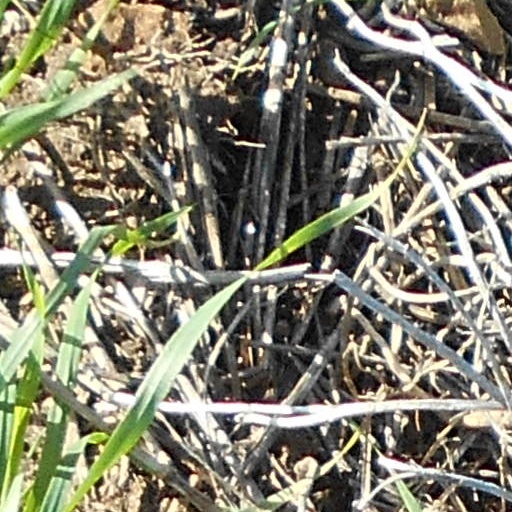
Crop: wheat